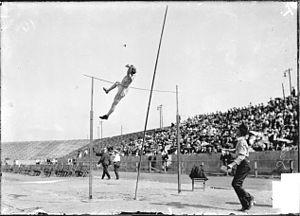
LeRoy Perry Samse est un athlète américain spécialiste du saut à la perche. Son club était le Indiana Hoosiers.